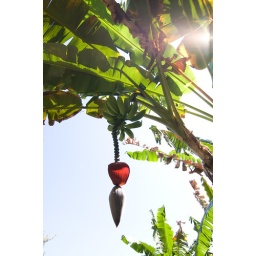
Unripe bananas on a banana tree in Jamaica.